TXE

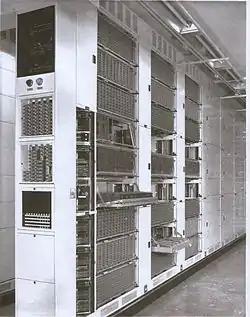
A TXE1 switching rack capable of dealing with 1,500 subscribers

The TXE1 was developed by three members of the Joint Electronic Research Committee (JERC) which was formed in 1956 and lasted until 1969. The JERC consisted of the GPO, Siemens Brothers (later AEI), Automatic Telephone & Electric (later Plessey), the Ericsson Telephones (also later Plessey), General Electric Company (GEC), and Standard Telephones and Cables (STC). STC built the common control, AEI the switching and scanners, line scanning and test console, and AT&E the dialling capturing equipment (registers) and the incoming and outgoing junctions. (A 'junction' in British telephonic terms was not a junction in the everyday sense, but the name given to the pair of wires connecting a call between a satellite exchange and the main exchange.) The development of the TXE1 started around 1963. There were models of the AEI equipment at Blackheath and the ATE equipment at Edge Lane, Liverpool. AEI called TXE1 their REX (reed electronic exchanges).